5 Against the House

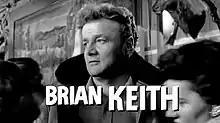
Brian Keith in the trailer

In a contemporary review for "The New York Times", critic A. H. Weiler wrote: "[B]risk direction, crisp, idiomatic and truly comic dialogue and a story line that suffers only from some surface characterizations make these 'Five Against the House' absorbing crew. ... Although their motivations would appear to be somewhat fragile, director Phil Karlson has given his melodrama mounting tension as the hold-up plan is unfolded and suddenly builds from a theoretical challenge to frightening reality."